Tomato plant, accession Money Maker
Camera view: vertical (180 deg); turntable rotation: 300 degrees
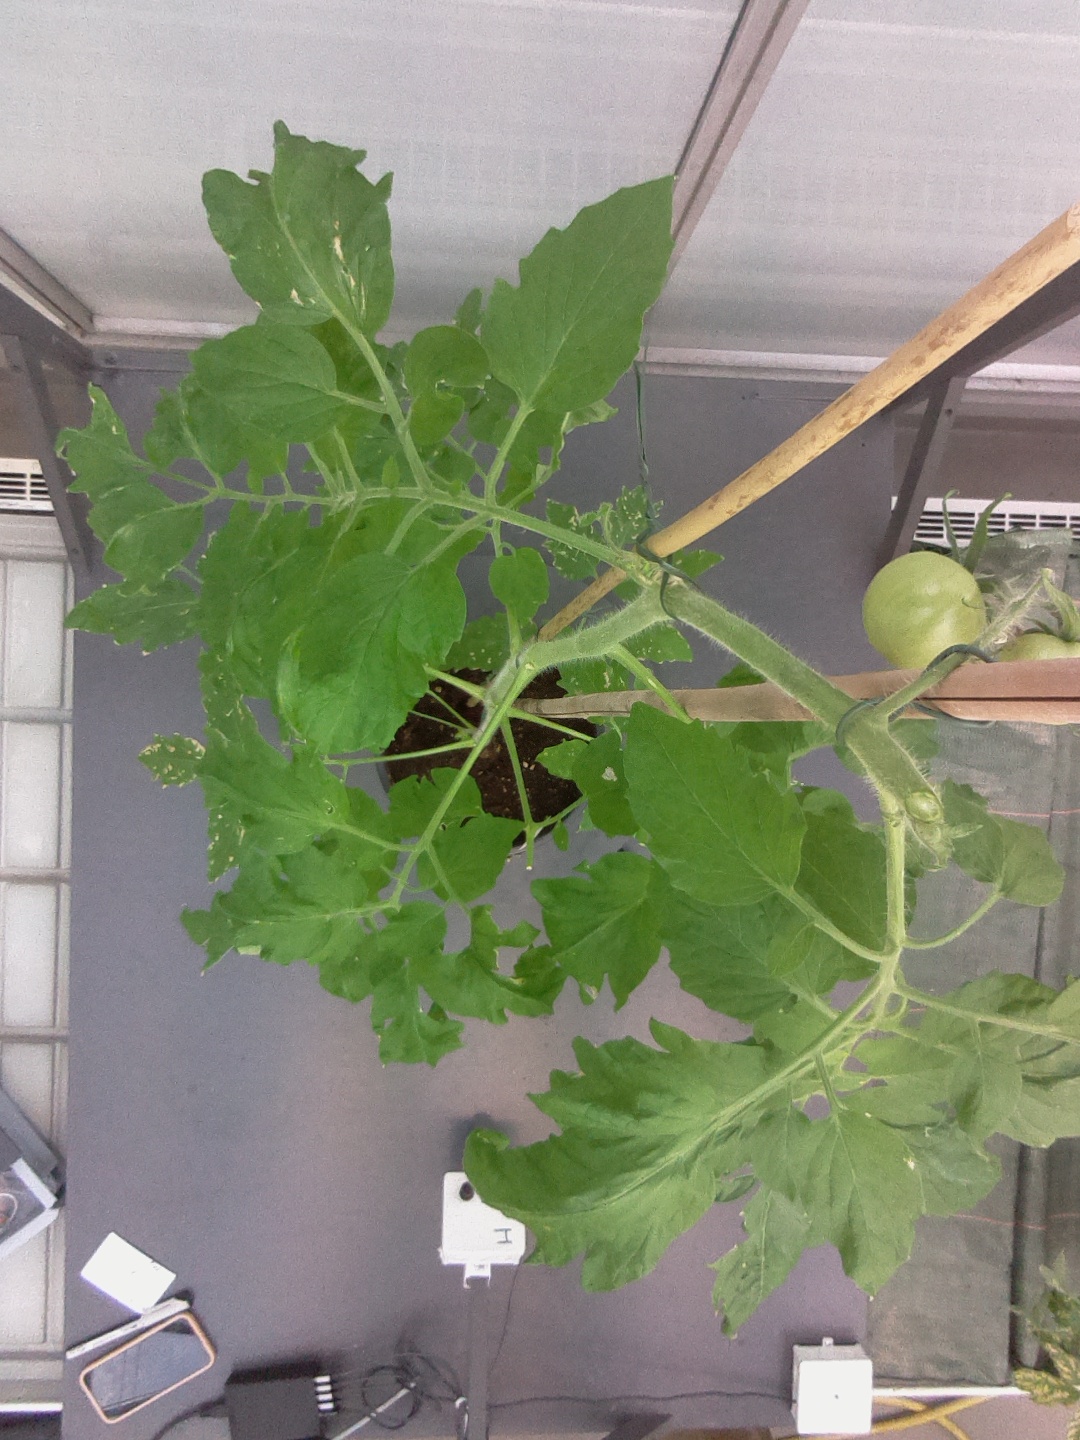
BBCH growth stage 71: 10%-20% of final fruit size